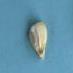
Maize quality: Bad